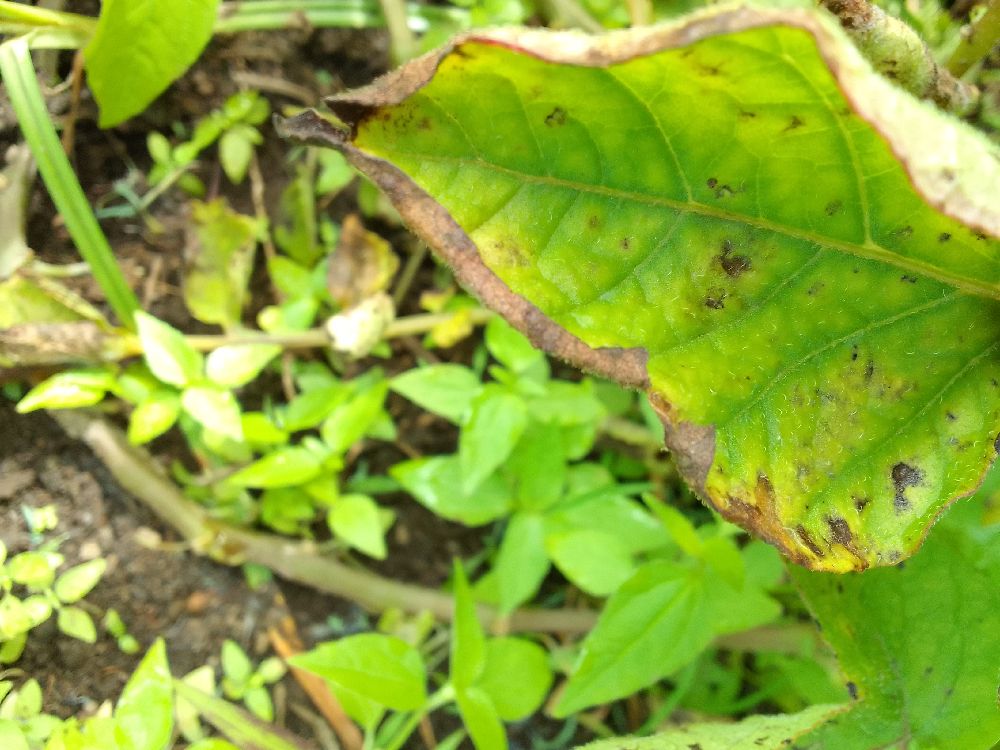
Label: Early blight